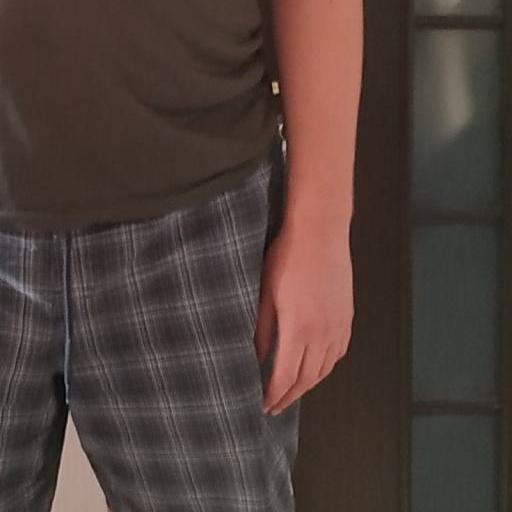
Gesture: no_gesture